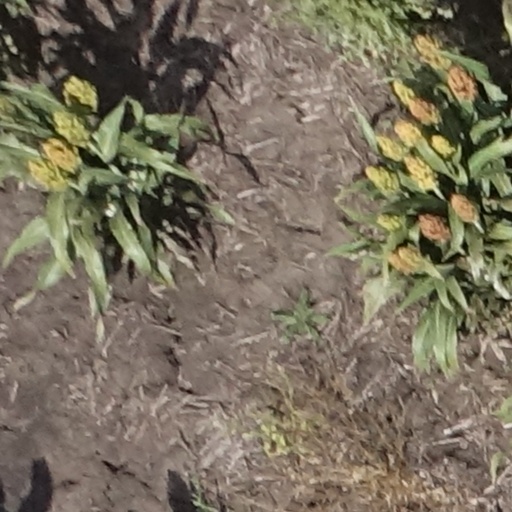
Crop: sorghum